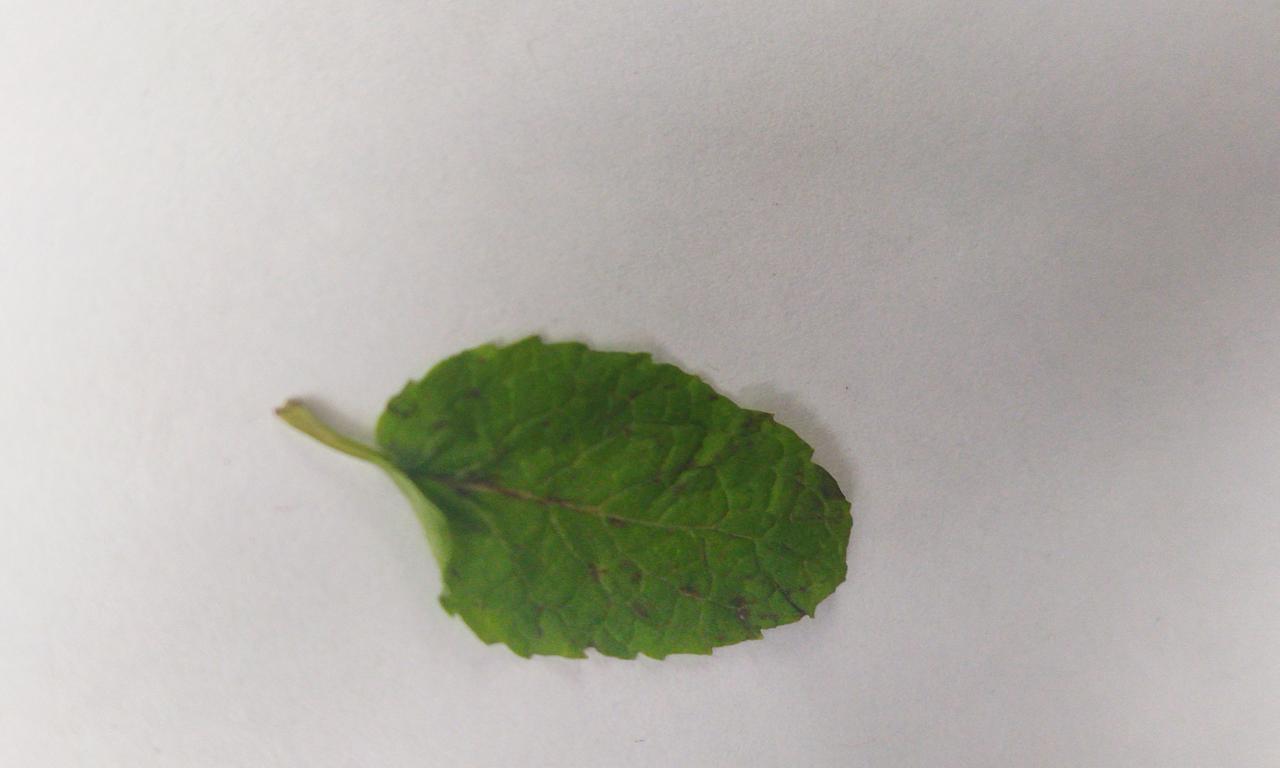
Label: Fresh